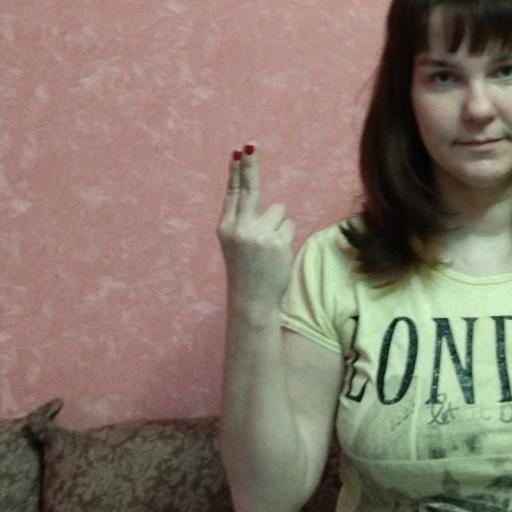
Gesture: two_up_inverted